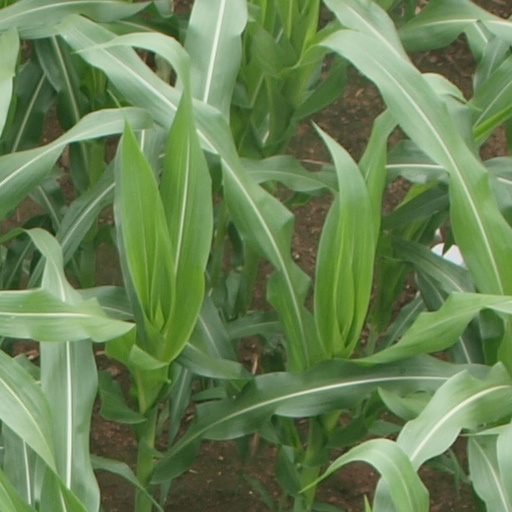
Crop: maize; corn